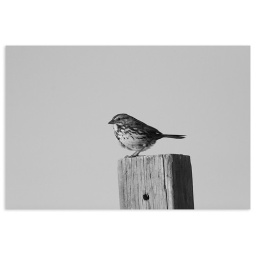
atop its perch, surrounded by the 50% gray sky of solemness.